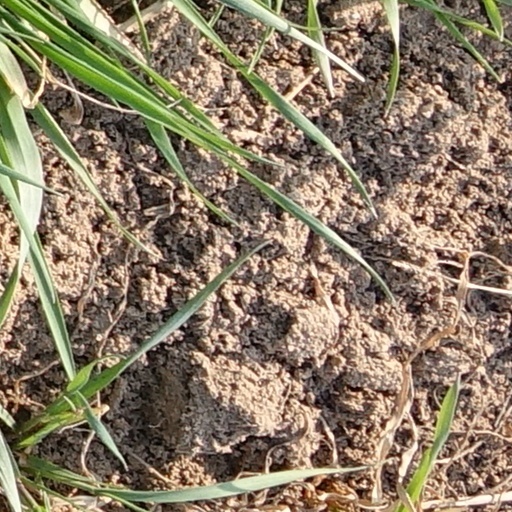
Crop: wheat